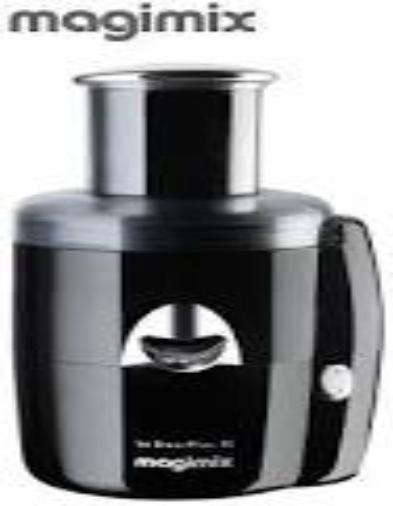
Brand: magimix
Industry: Necessities